Albrecht Dürer

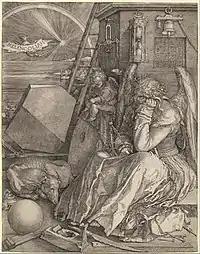
"Melencolia I" (1514), engraving

In Italy, he returned to painting, at first producing a series of works executed in tempera on linen. These include portraits and altarpieces, notably, the Paumgartner altarpiece and the "Adoration of the Magi". In early 1506, he returned to Venice and stayed there until the spring of 1507. It was in Venice that he took up the material of blue paper, which he used to execute preparatory drawing for paintings he completed there in 1505–1507. By this time Dürer's engravings had attained great popularity and were being copied. In Venice he was given a valuable commission from the emigrant German community for the church of San Bartolomeo. This was the altar-piece known as the "Feast of the Rosary" (or the "Feast of Rose Garlands"). It shows Pope Julius II and Emperor Maximilian I, peacefully kneeling in adoration before her throne, both with their crowns taken off. It also includes portraits of members of Venice's German community and of Dürer himself on the upper right holding a designation of his authorship. Besides the Flemish verism in the depiction of the greenery and the garments, and the use of his own hues, the altar-piece shows a strong Italian influence. It was later acquired by the Emperor Rudolf II and taken to Prague.